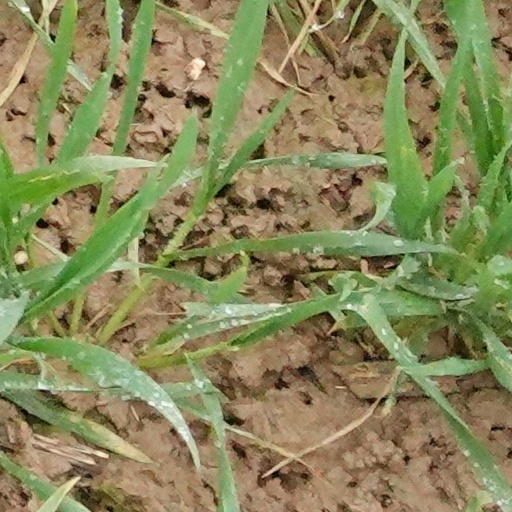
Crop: wheat